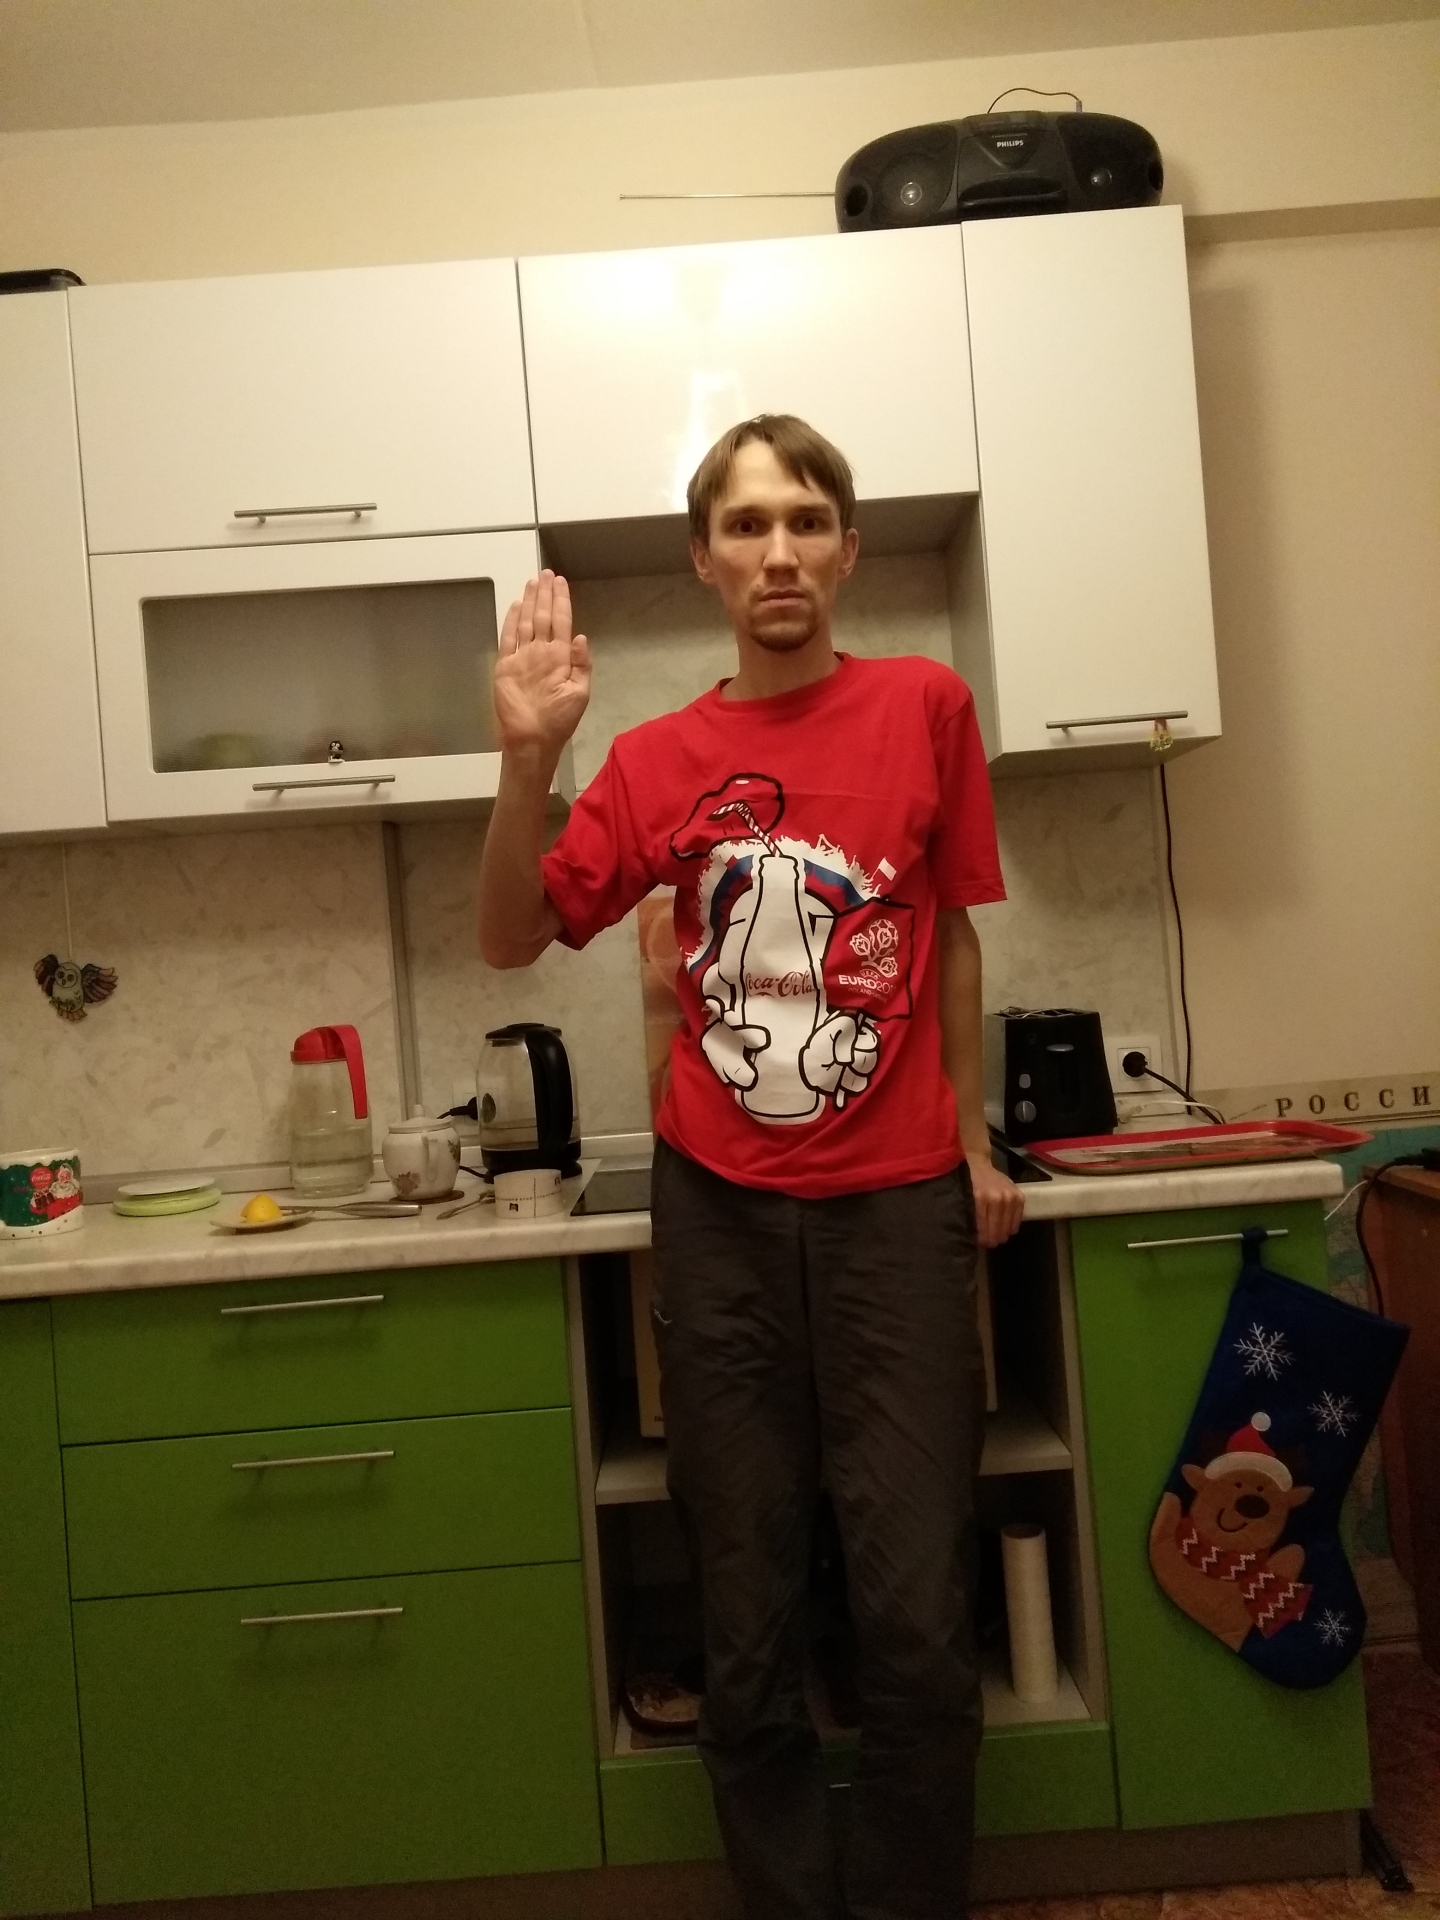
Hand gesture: stop